Tjong A Fie

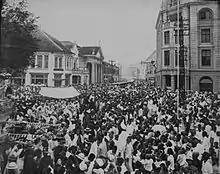
The crowd around Kesawan street during funeral procession of the deceased Major Tjong A Fie on 4 February 1921

Tjong was a prominent figure in the development of Medan, as seen through the construction of various buildings utilized by the citizens of Medan past and present. These buildings include Tjong A Fie's Mansion, located in Ahmad Yani Street near the Kesawan area, the Old Mosque or sometimes known as Gang Bengkok Old Mosque, and the clock tower of Medan City Hall, which is located in the intersection between Radan Saleh Street and Kesawan.